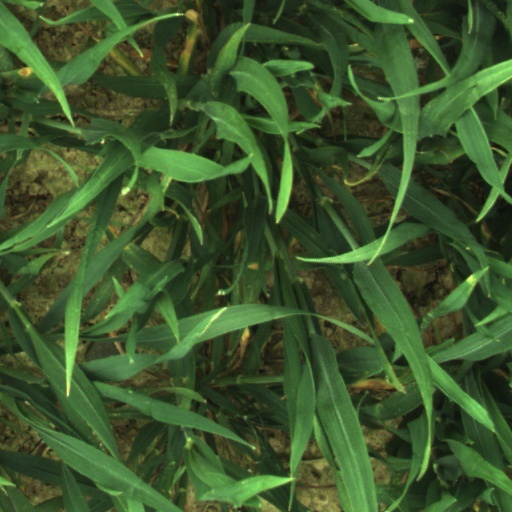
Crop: wheat